Woman at Point Zero

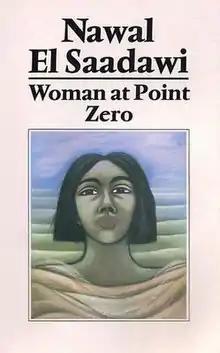
First edition (English)

Woman at Point Zero is a novel by Nawal El Saadawi written in 1975 and published in Arabic in 1977. The novel is based on Saadawi's meeting with a female prisoner in Qanatir Prison and is the first-person account of Firdaus, a murderess who has agreed to tell her life story before her execution. The novel explores the themes of women and their place within a patriarchal society.